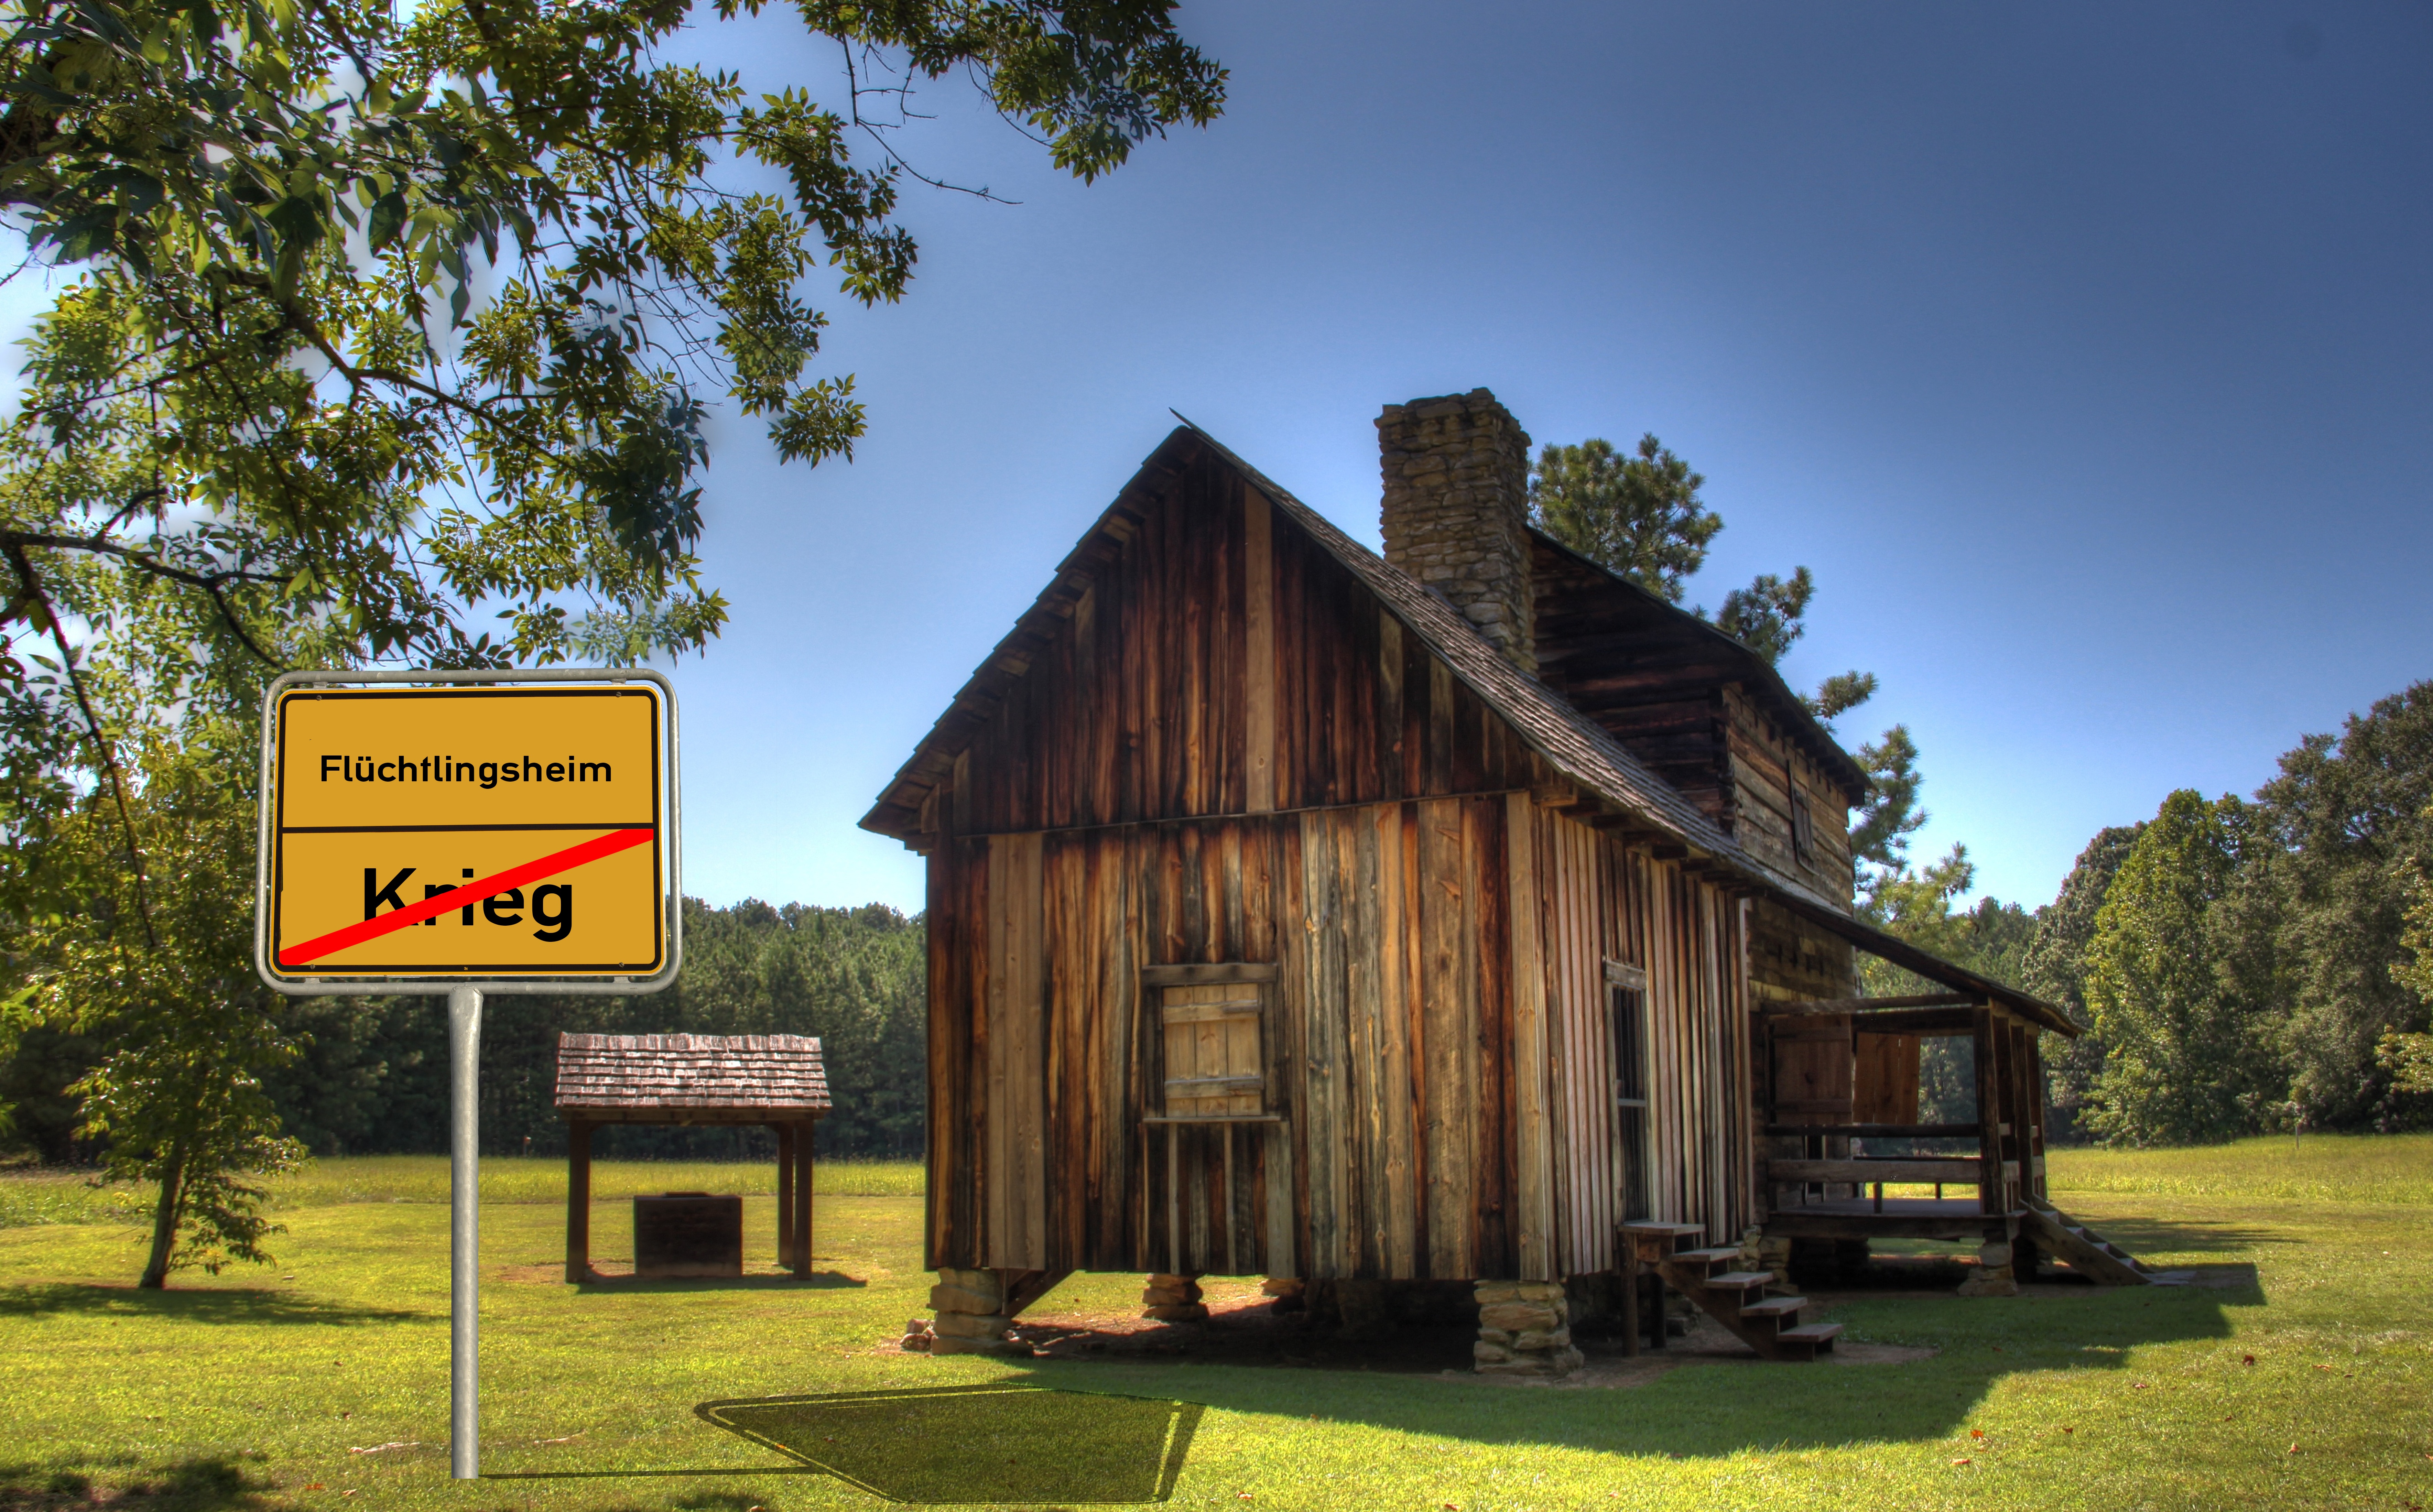
house, escape, building, home, hut, cottage, community, help, shelter, refuge, estate, log cabin, border, connectedness, accommodation, refugees, asylum, integration, tracking, hunger, rural area, asylum seekers, asylsuchend